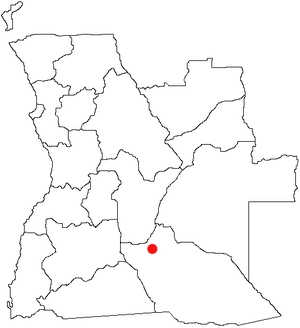
Menongue
Menongues beliggenhed i Angola
Menongue er en by i den sydlige del af Angola, med et indbyggertal på cirka 19.000. Byen er hovedstad i Cuando Cubango-provinsen.